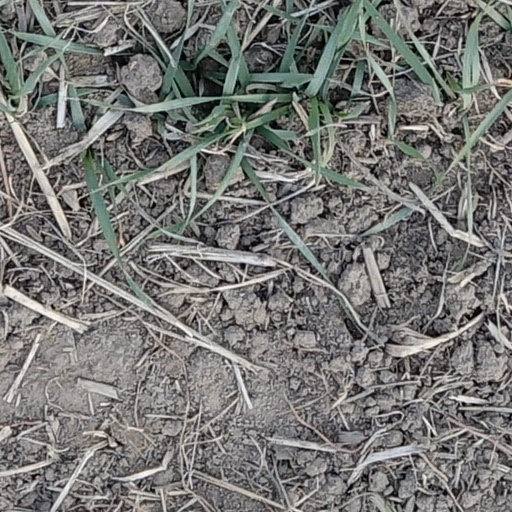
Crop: wheat